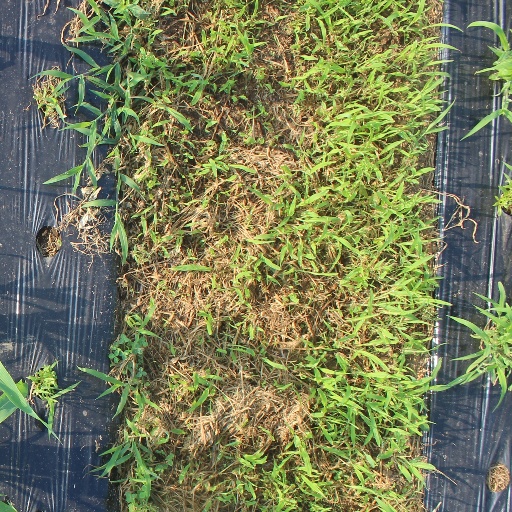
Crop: sorghum